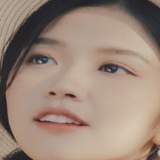
ca sĩ Suni Hạ Linh